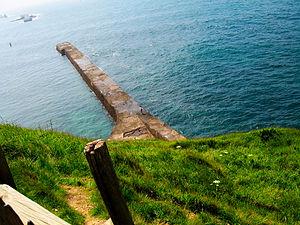
Saint-Jean-de-Luz est une commune française située dans le département des Pyrénées-Atlantiques, en région Nouvelle-Aquitaine.